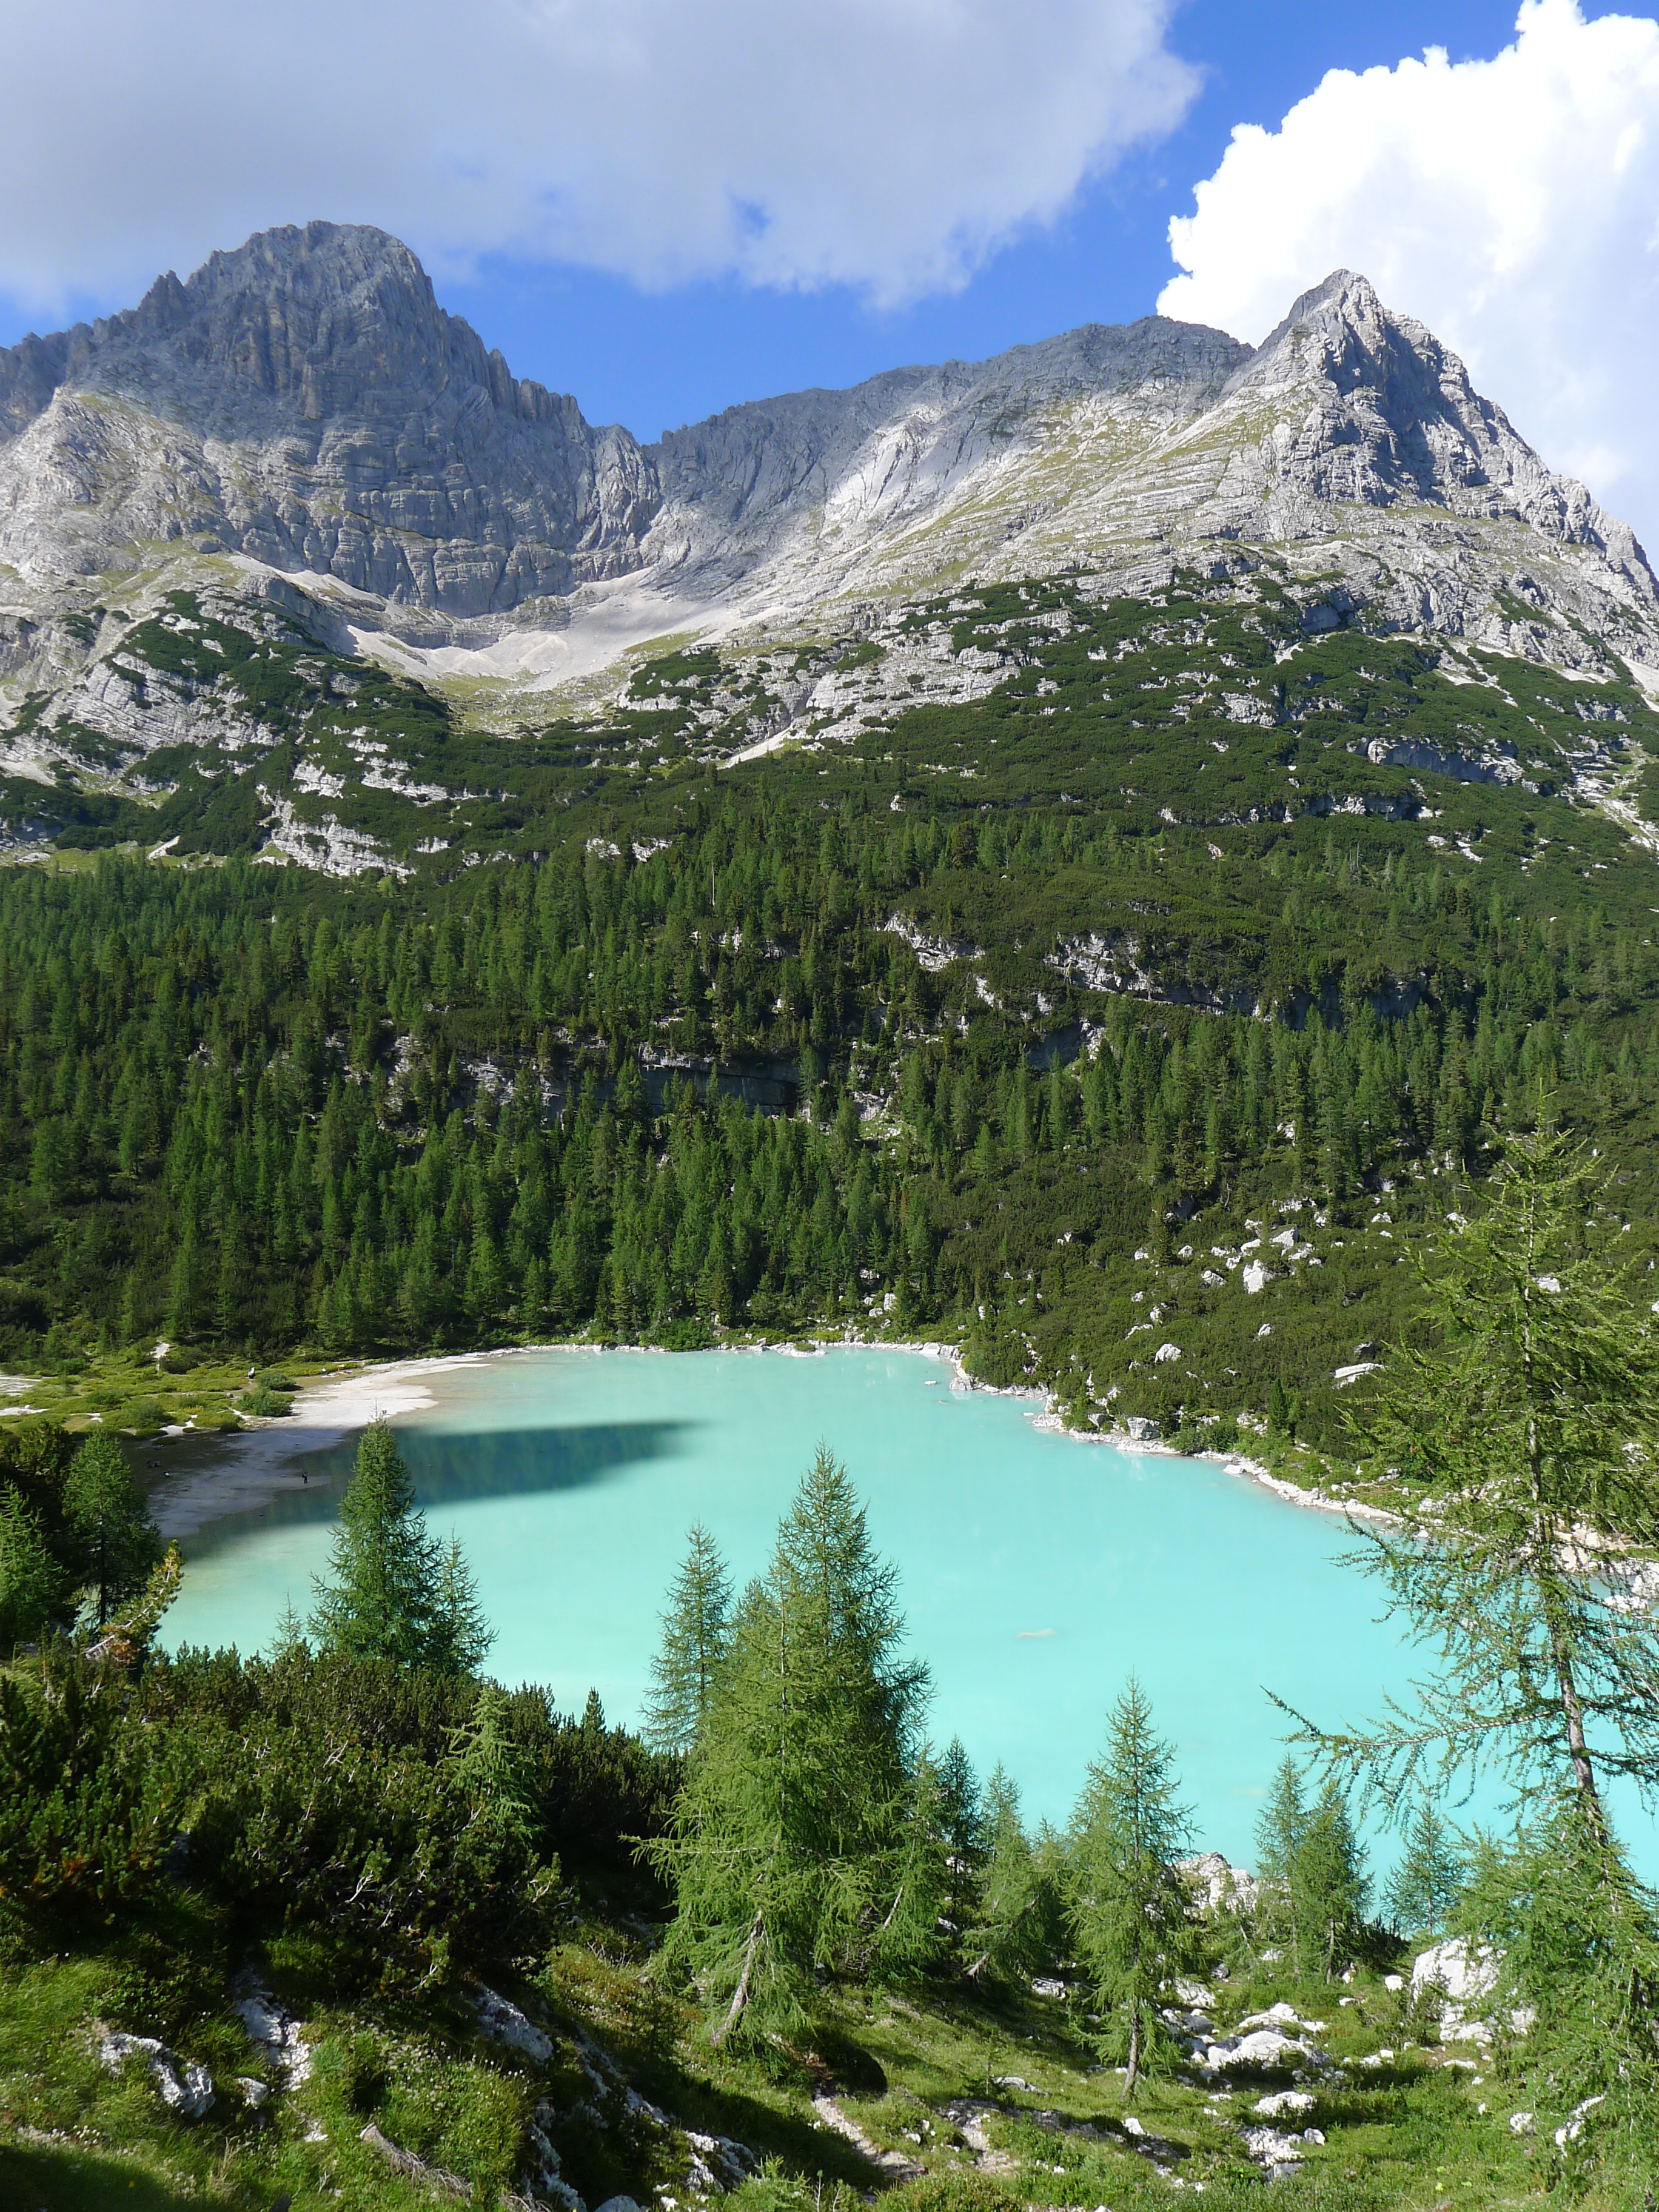
wilderness, walking, mountain, hiking, trail, meadow, lake, adventure, valley, mountain range, park, reservoir, national park, ridge, alps, backpacking, plateau, bergsee, fell, cirque, loch, ecosystem, moraine, natural landscape, landform, tarn, turquoise water, mountain pass, geographical feature, mountainous landforms, sorapis lake south tyrol